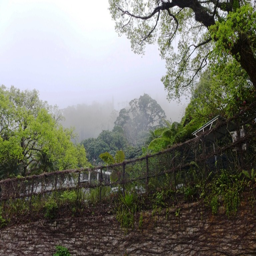
much of the farm is covered in mist .